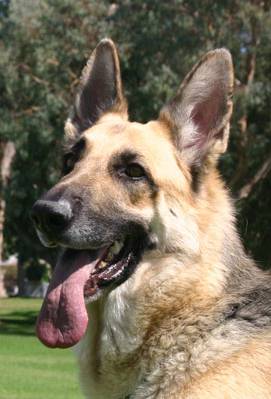
Label: dog